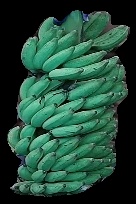
Variety: elakki-bale
Grade: grade1